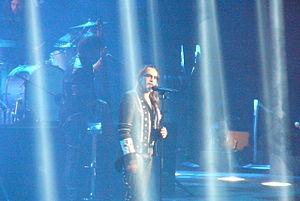
Le chanteur français Florent Pagny en concert à Forest National, à Bruxelles, Belgique, le 23 octobre 2014, lors de sa tournée Vieillir ensemble
Florent Pagny est un chanteur et acteur français né le 6 novembre 1961 à Chalon-sur-Saône, en Saône-et-Loire.
Vieillir ensemble - Le live est le cinquième album en public de Florent Pagny, enregistré le 25 septembre 2014 au Zénith de Toulouse, et paru le 24 novembre 2014.